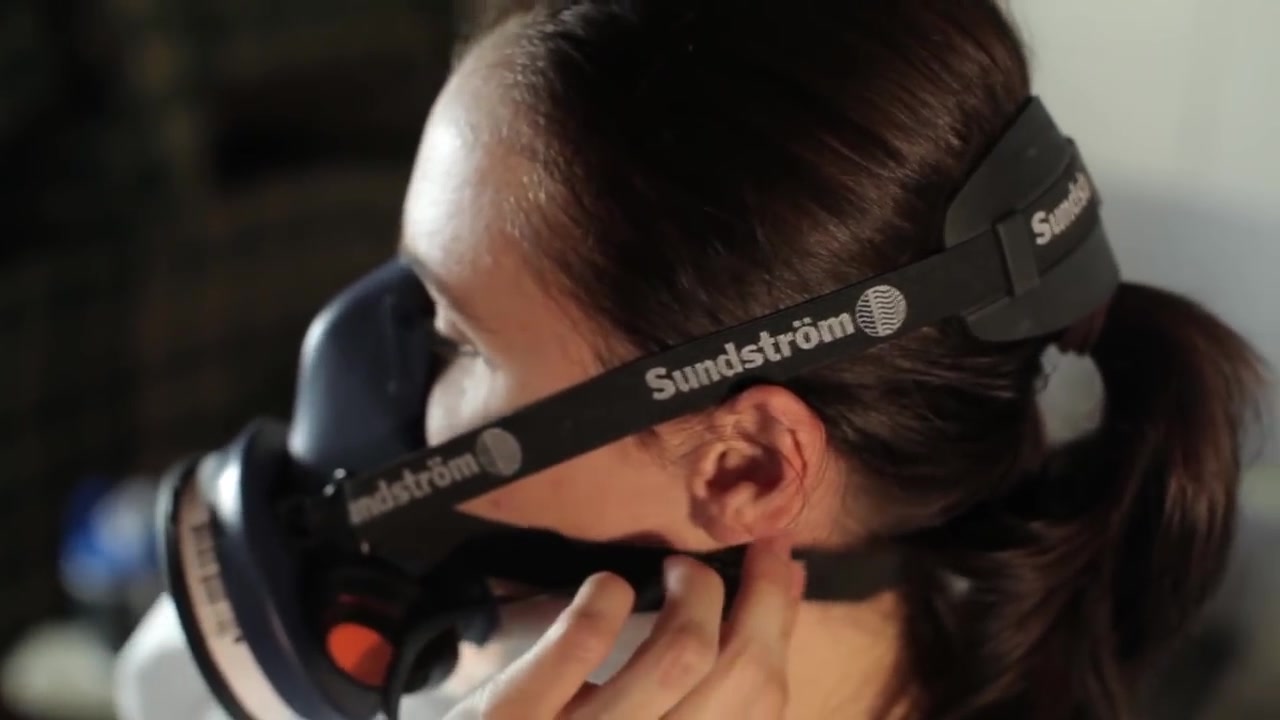
Objects detected:
Mask